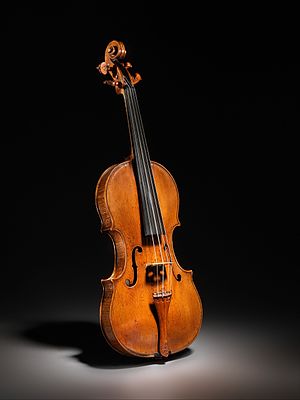
Andrea Amati
Violin bygget af Andrea Amati
Andrea Amati var en violin-bygger.